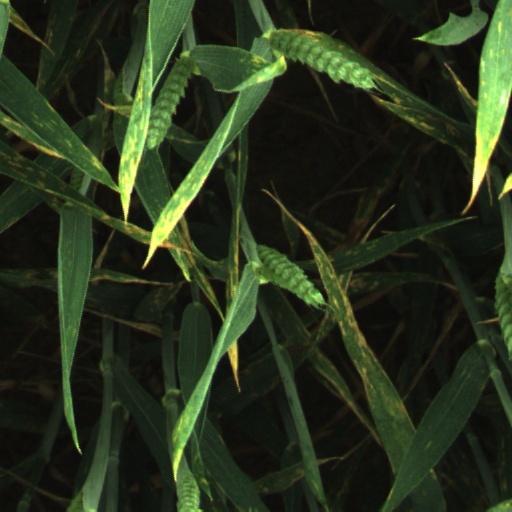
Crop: wheat